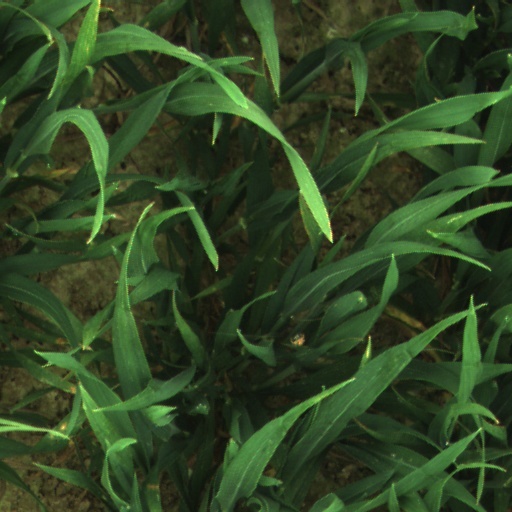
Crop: wheat